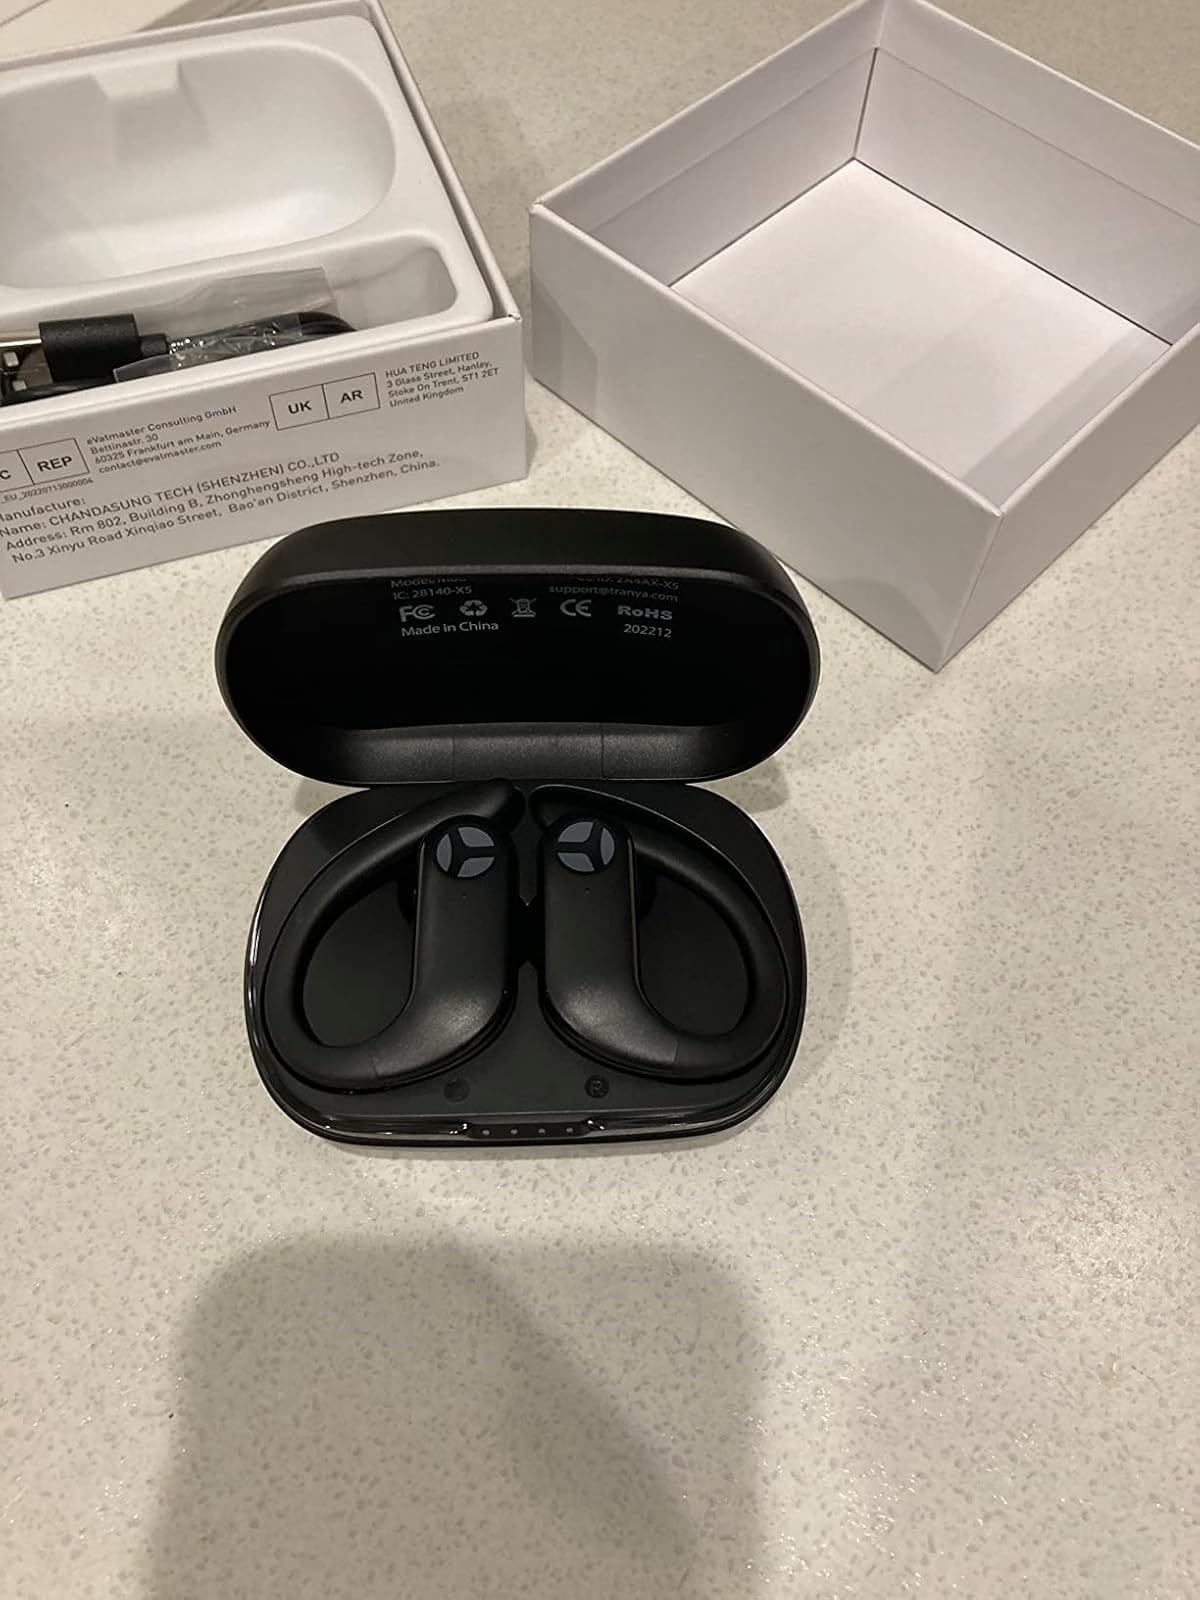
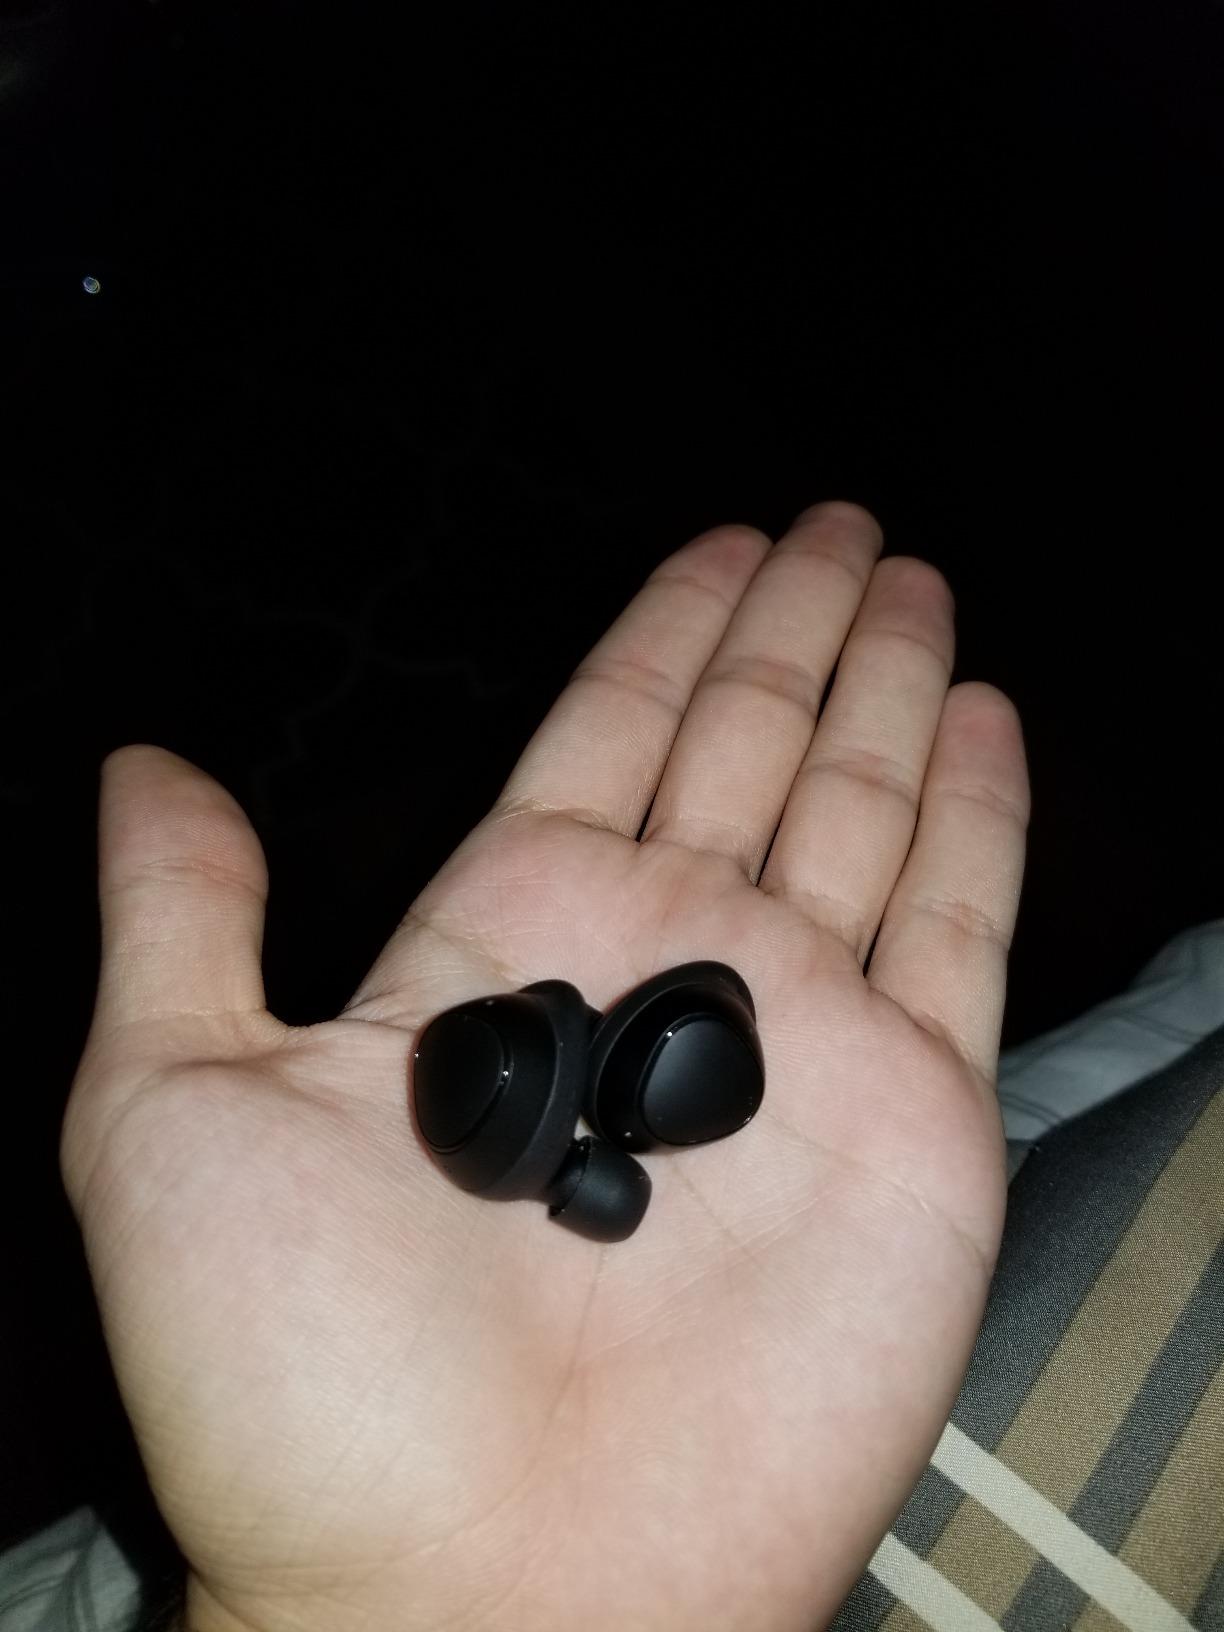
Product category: earbuds
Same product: no